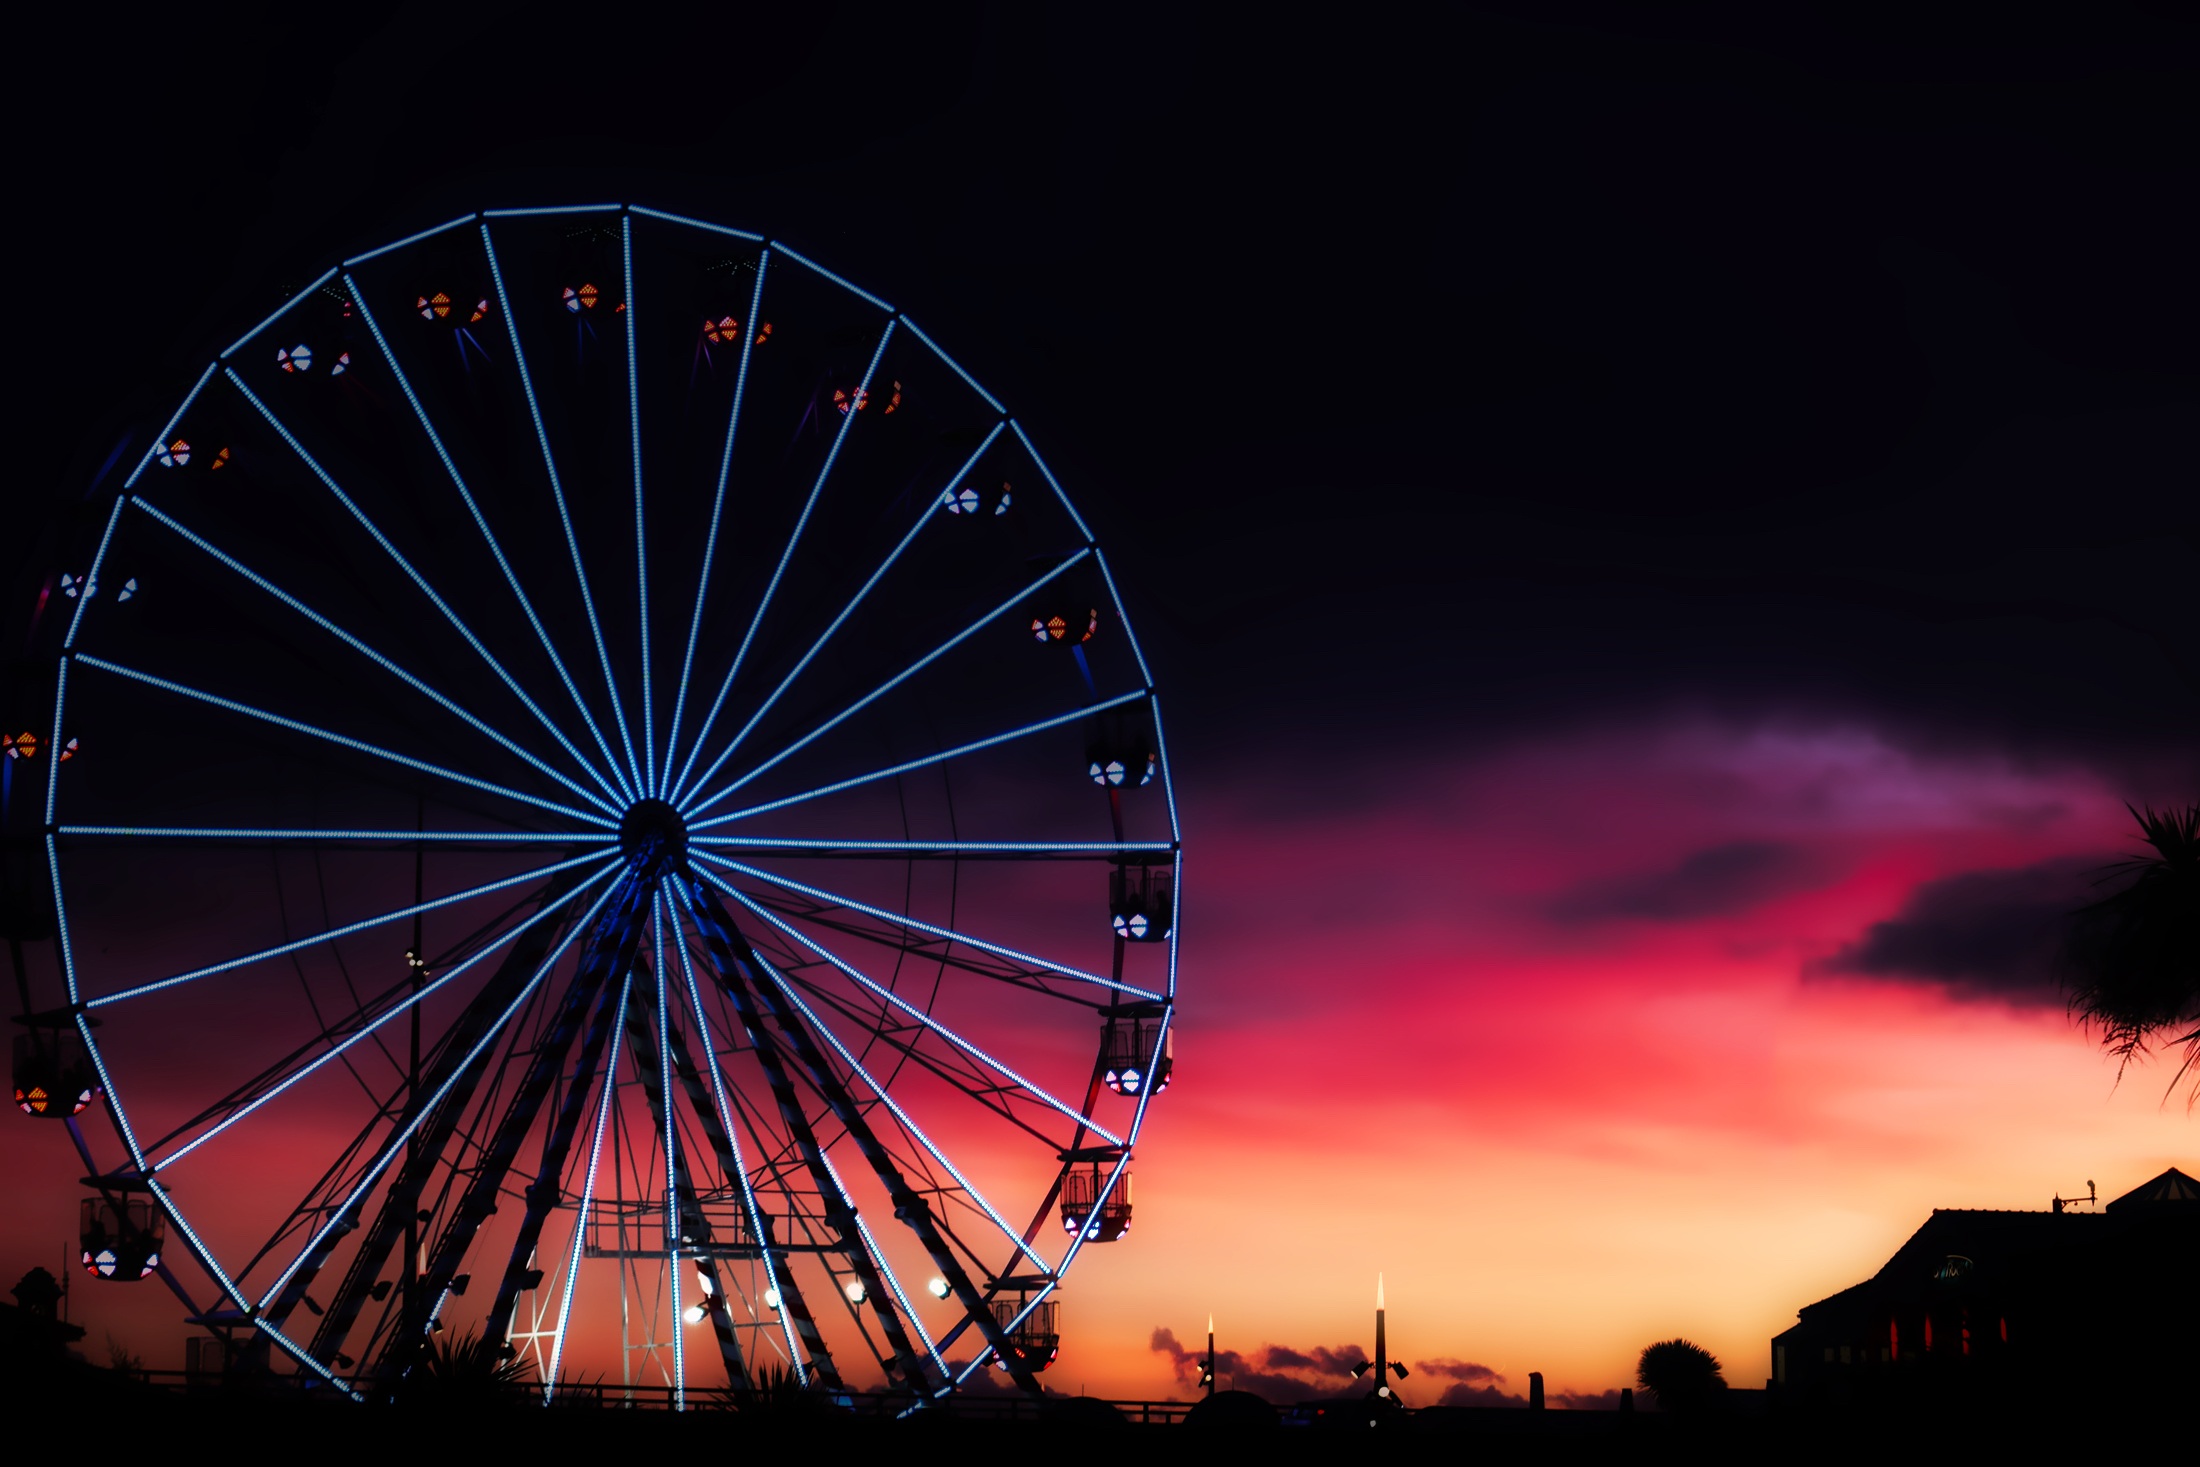
sky, sunset, night, recreation, dusk, ferris wheel, amusement park, tourism, leisure, uk, england, hdr, clouds, fun, tourist attraction, silhouettes, bournemouth, great britain, outdoor recreation, geographical feature